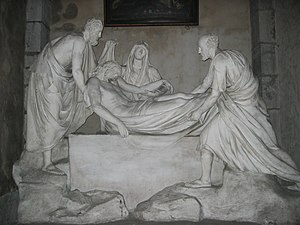
Auguste Clésinger / Værker i udvalg / Bibelske værker
Gravlæggelsen
Auguste Clésinger var en fransk billedhugger og maler.